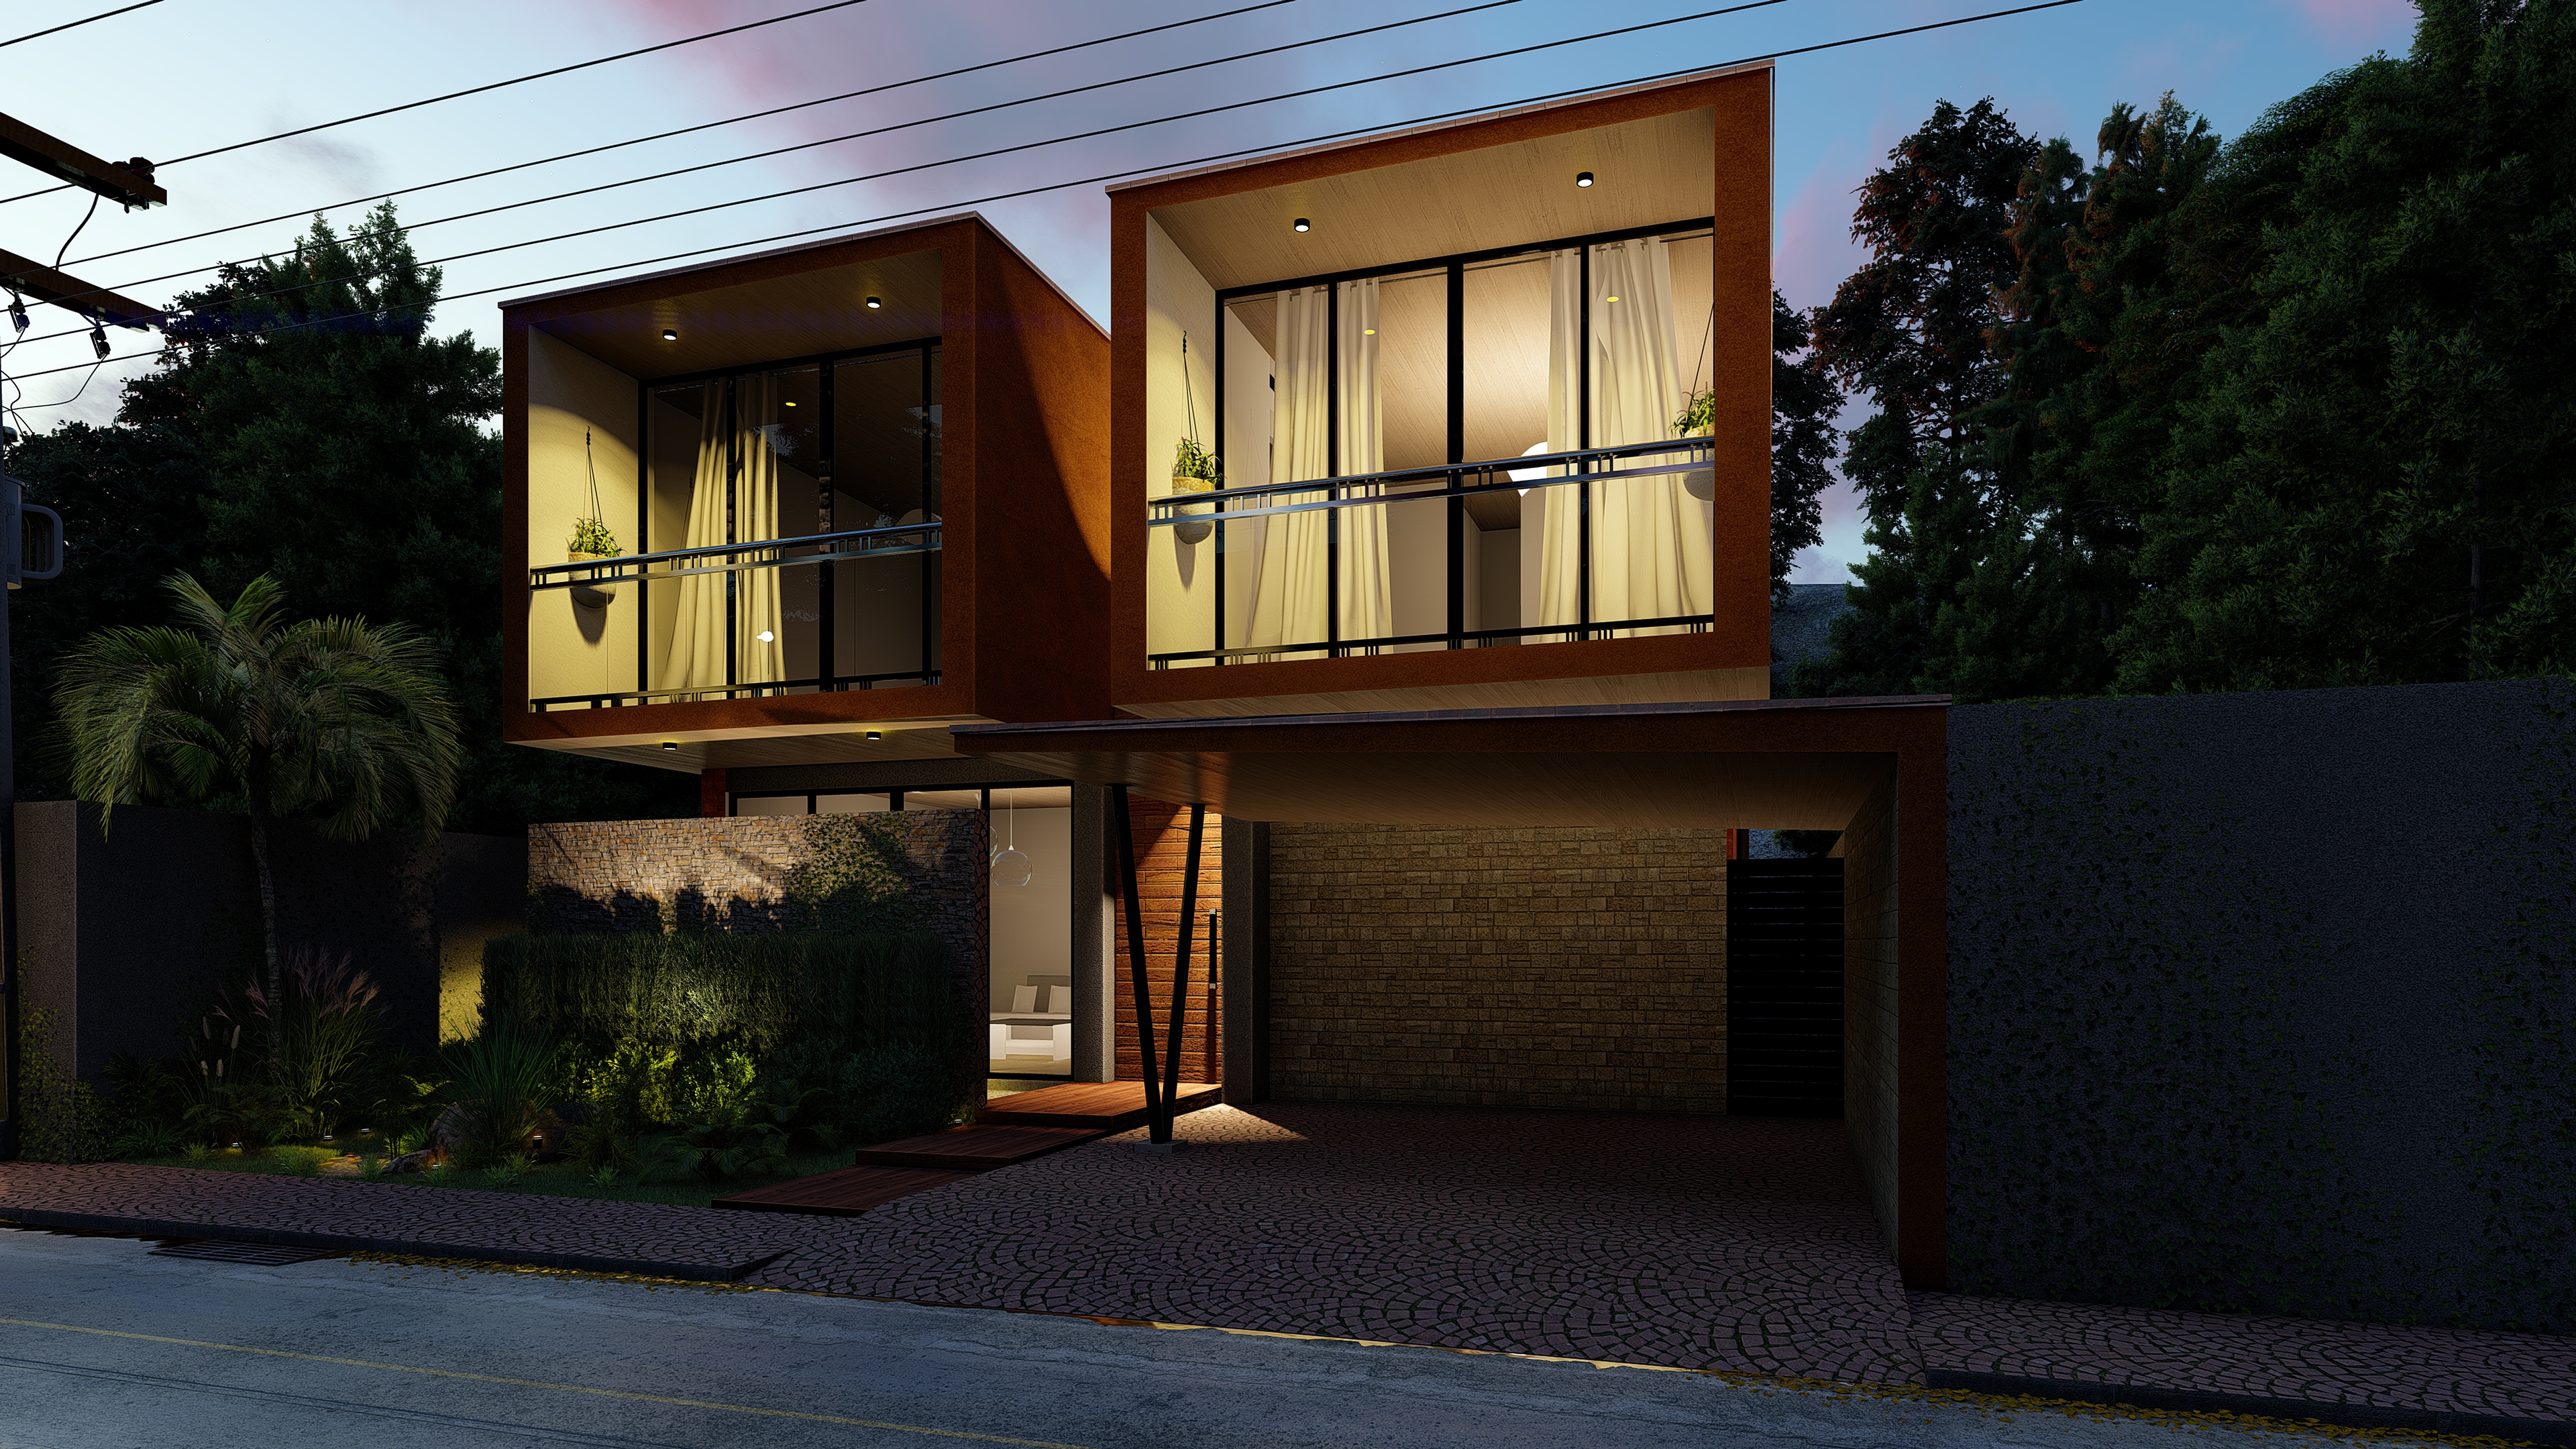
house, residential area, property, home, architecture, real estate, building, facade, window, estate, siding, elevation, apartment, condominium, roof, courtyard